Engineering

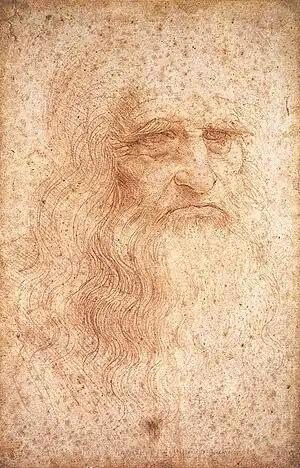
Leonardo da Vinci, seen here in a self-portrait, has been described as the epitome of the artist/engineer. He is also known for his studies on human anatomy and physiology.

There are connections between engineering and art, for example, architecture, landscape architecture and industrial design (even to the extent that these disciplines may sometimes be included in a university's Faculty of Engineering).